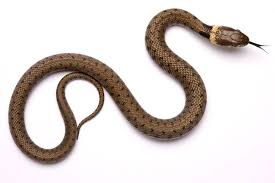
Lii am mala la mu saa senegaal yi di wax jaan ci wolof. Moom jaan nag ci àll bi la ëpp lu muy nekk ak ci fi nga xamente ne ñu bari dëkkewuñ fa. Li ëpp ci ñoom nag ci lore lañu ëpp ci lu ñuy def lu ci mel ne màtte ak gaañaate.